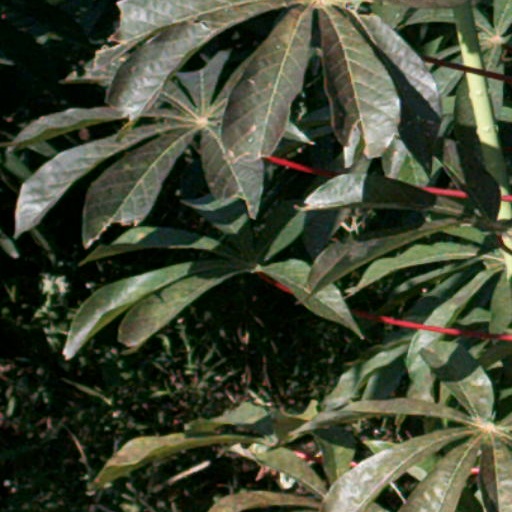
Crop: cassava